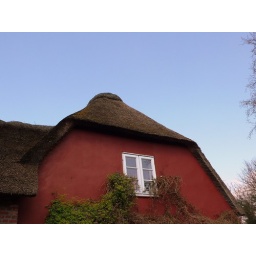
window under a thatched roof